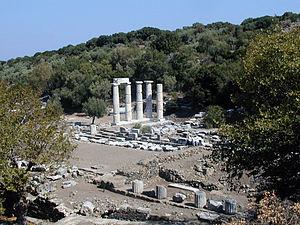
Le sanctuaire des Grands Dieux de Samothrace est l'un des principaux sanctuaires panhelléniques. Il est situé sur l'île de Samothrace au large de la Thrace. Construit immédiatement à l'ouest des remparts de la cité de Samothrace, il en est indépendant comme le montre l'envoi d'ambassadeurs de la cité au sanctuaire lors des fêtes.